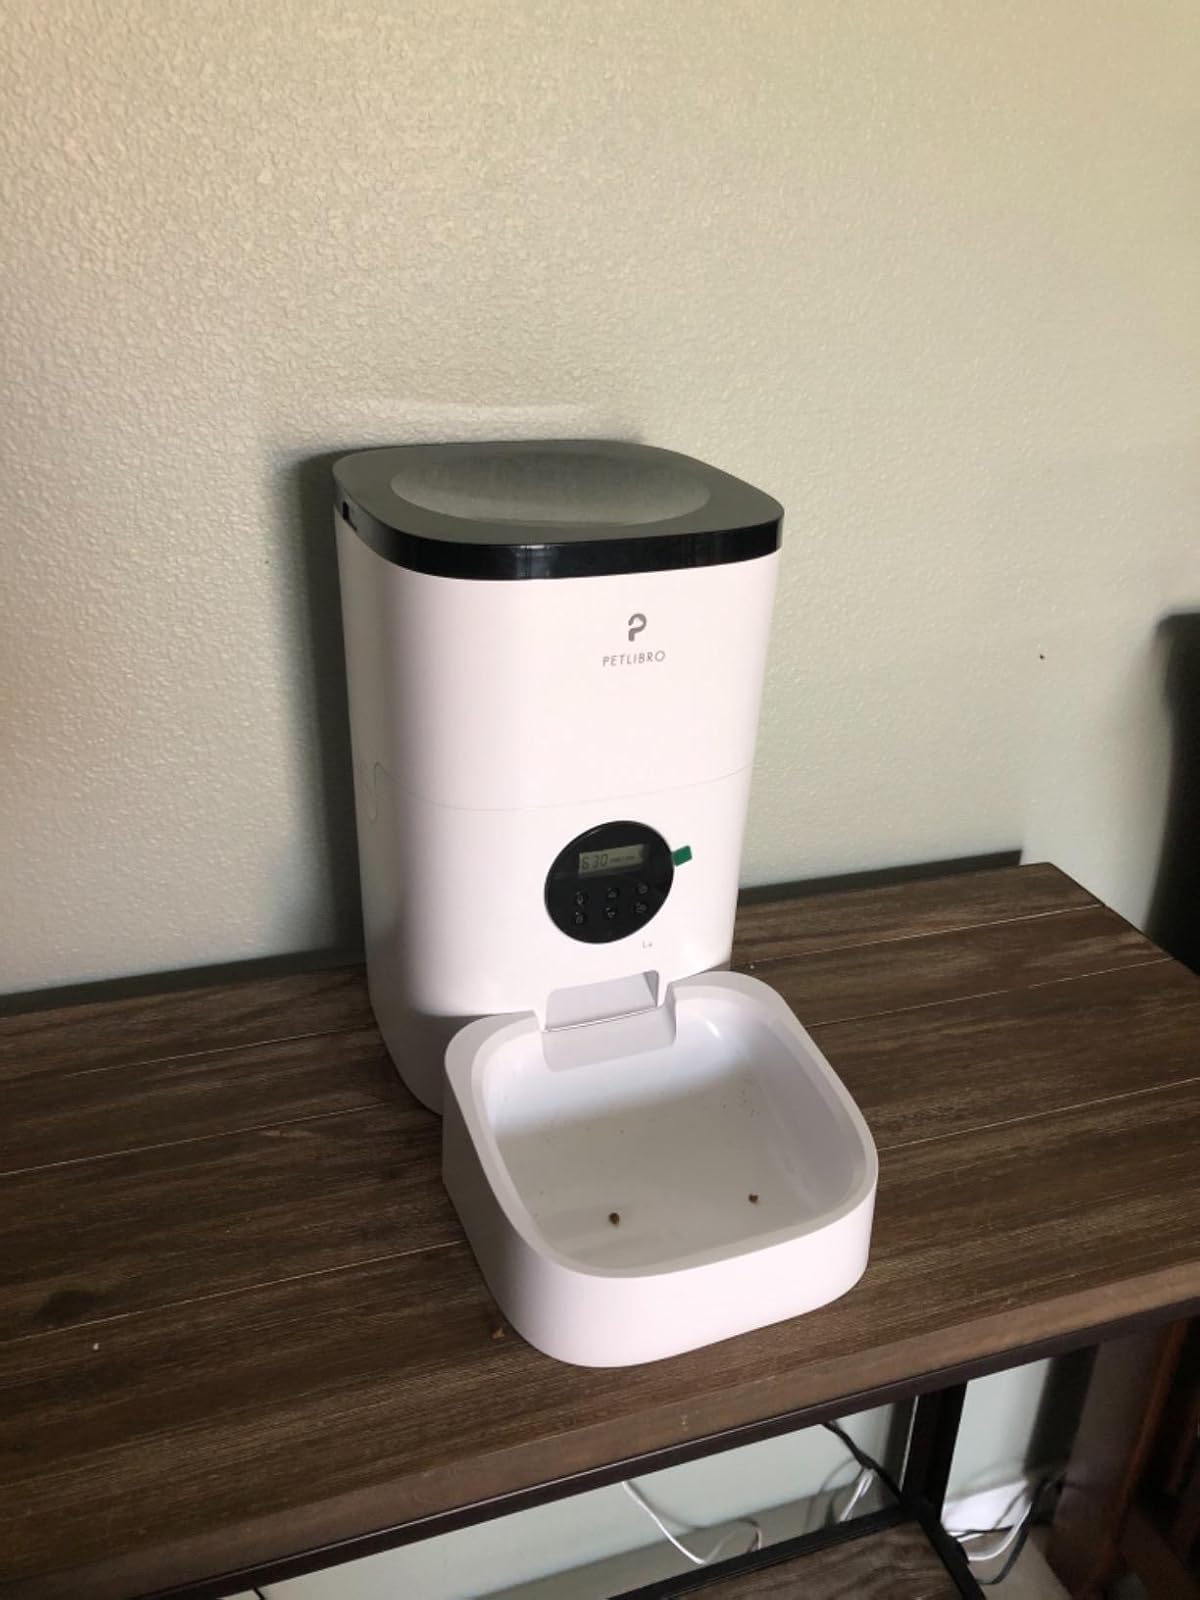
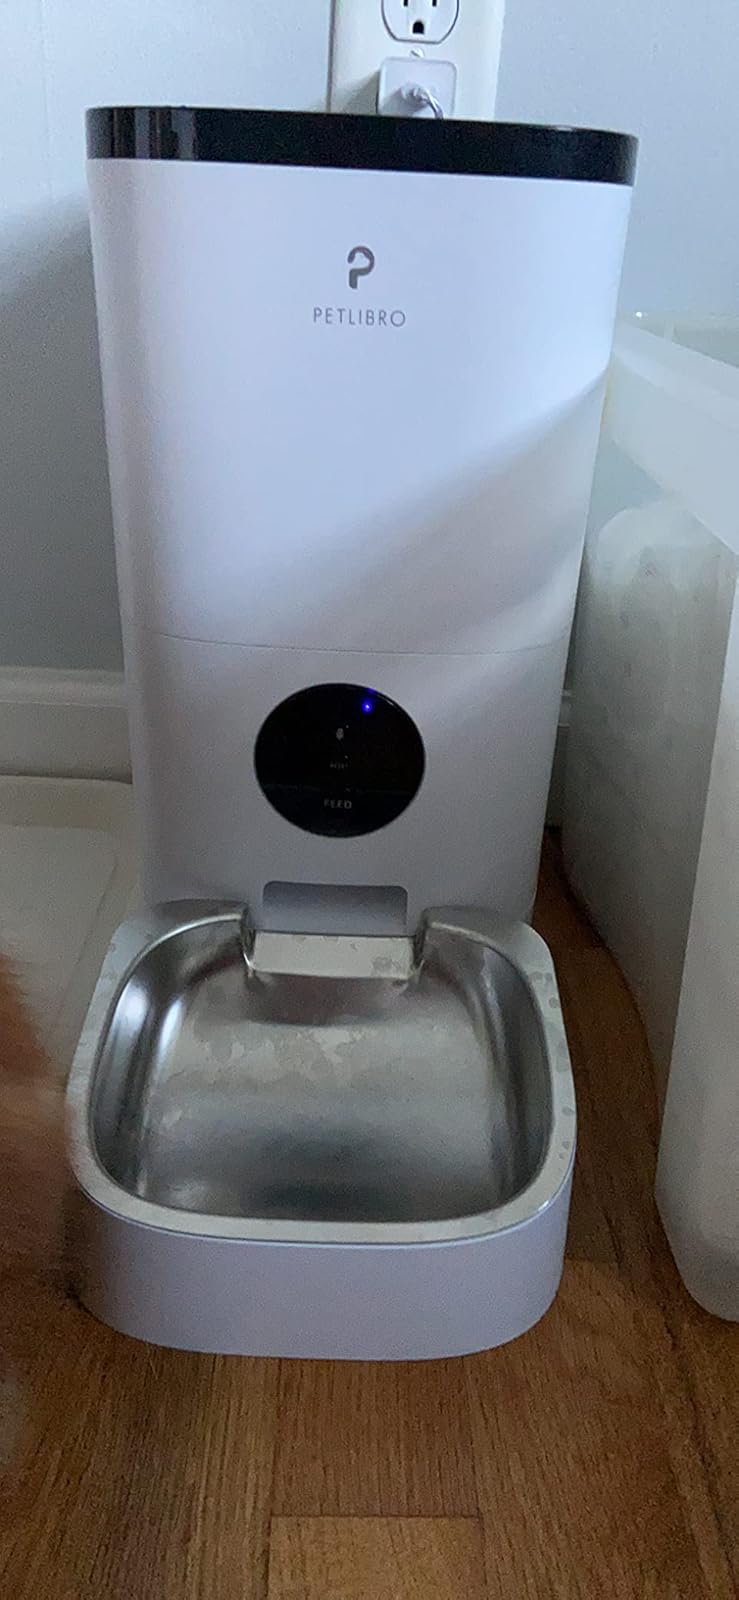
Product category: items_feeder
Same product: yes